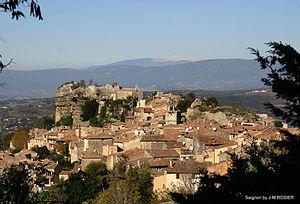
Saignon est une commune française située dans le département de Vaucluse, en région Provence-Alpes-Côte d'Azur.